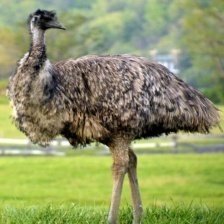
Species: EMU
Scientific name: DROMAIUS NOVAEHOLLANDIAE